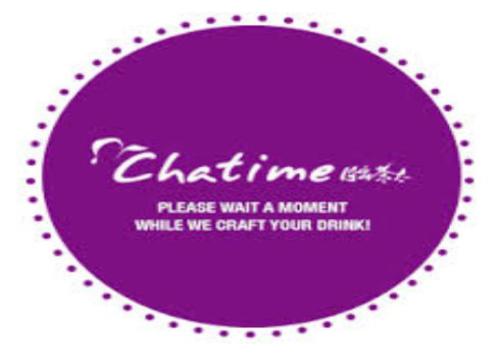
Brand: chatime
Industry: Food